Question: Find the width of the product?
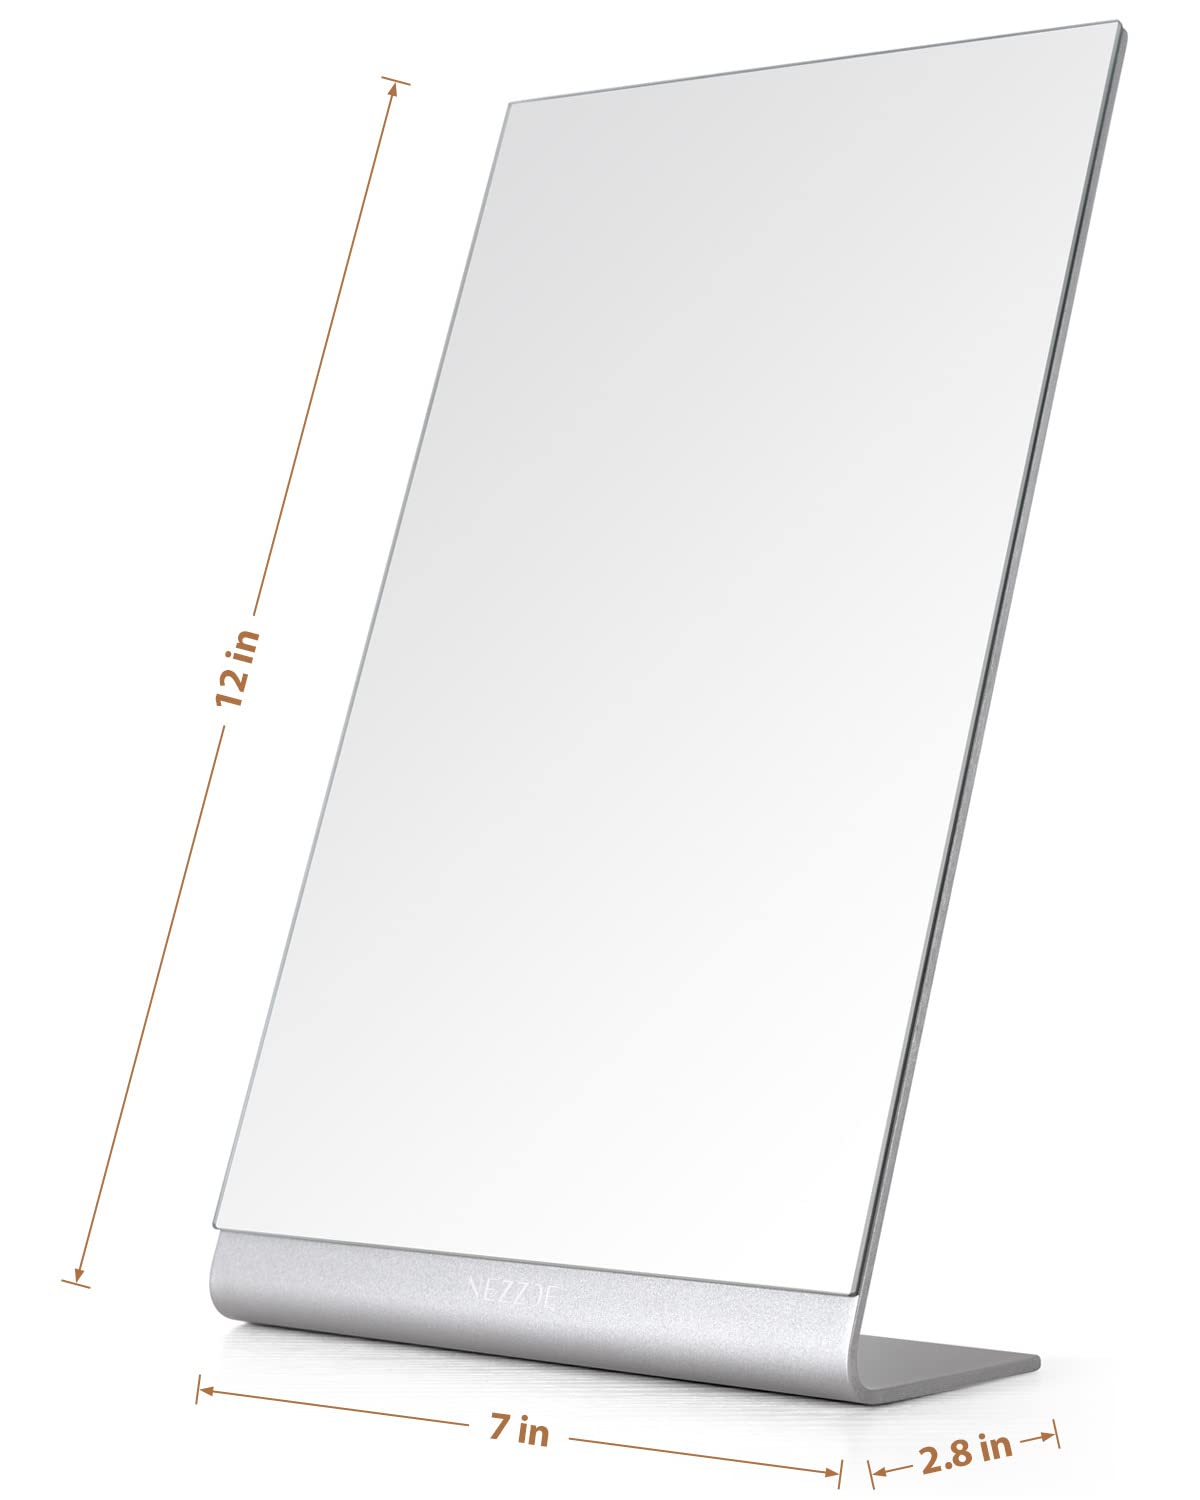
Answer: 7.0 inch